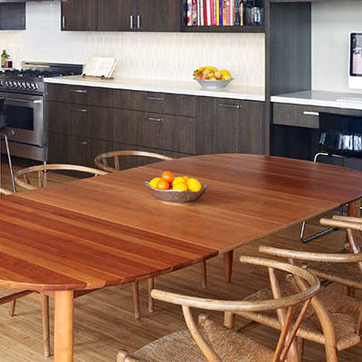
Material: food